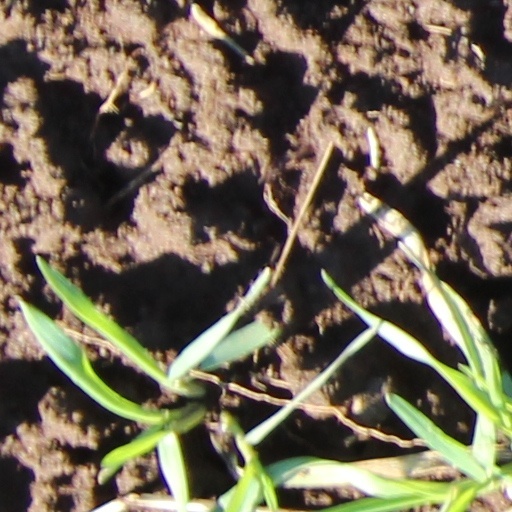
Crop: wheat